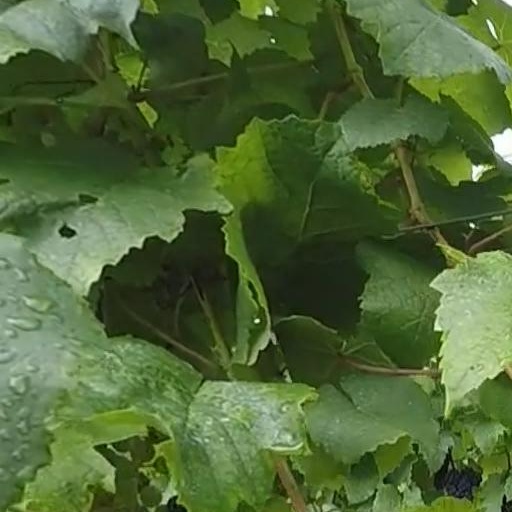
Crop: grape